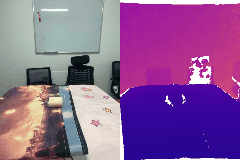
Label: cake